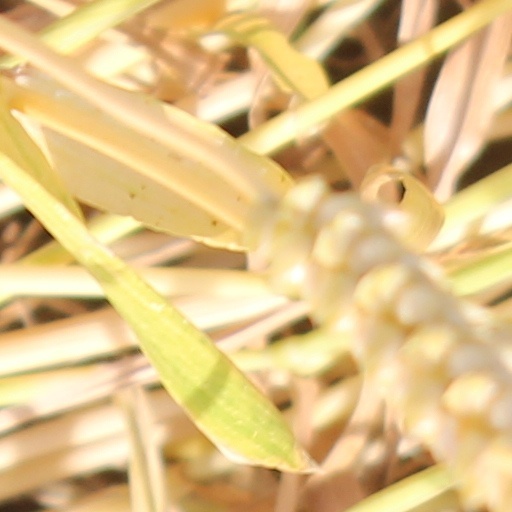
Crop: wheat